Abhay Kumar

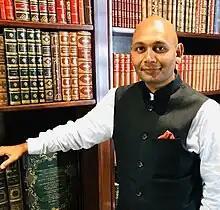
Abhay K. pictured in 2017

Abhay Kumar (known mononymously as Abhay K.) is an Indian career diplomat and the author of several books including "Nalanda: How it Changed the World." He was appointed as India's first resident Ambassador to Georgia. He currently serves as the deputy director general of Indian Council for Cultural Relations (ICCR), New Delhi. He joined the Indian Foreign Service in 2003 after doing master's in geography at Jawaharlal Nehru University and Kirorimal College, Delhi University. He served as India's 21st ambassador to Madagascar and Comoros from 2019 to 2022 and as India's Deputy Ambassador to Brazil from 2016 to 2019. He earlier served as Spokesperson and First Secretary at the Indian Embassy in Kathmandu, Nepal from 2012 to 2016 and as Acting Consul General of India in Saint Petersburg, and Third/Second Secretary at Indian Embassy, Moscow, Russia from 2005 to 2010. He served as Under Secretary for Public Diplomacy at the Ministry of External Affairs from 2010 to 2012.